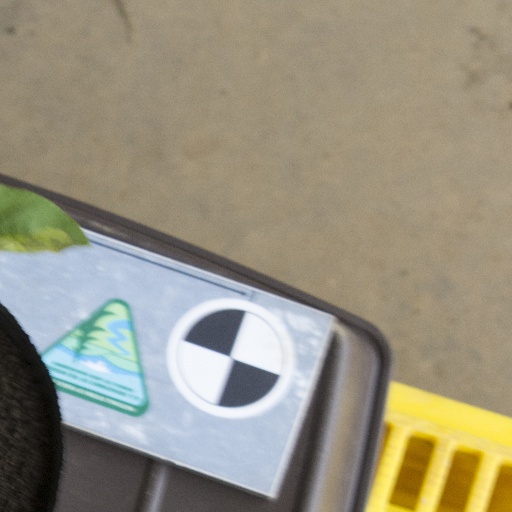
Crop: soybean